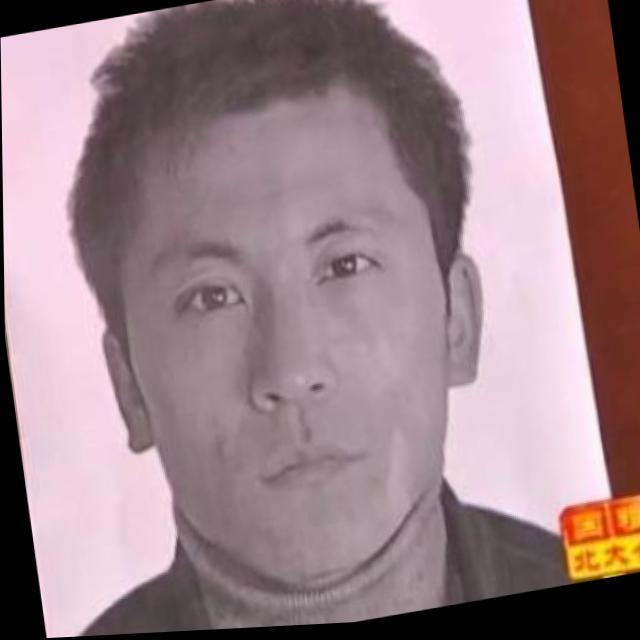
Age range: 21-44